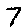
Label: 7